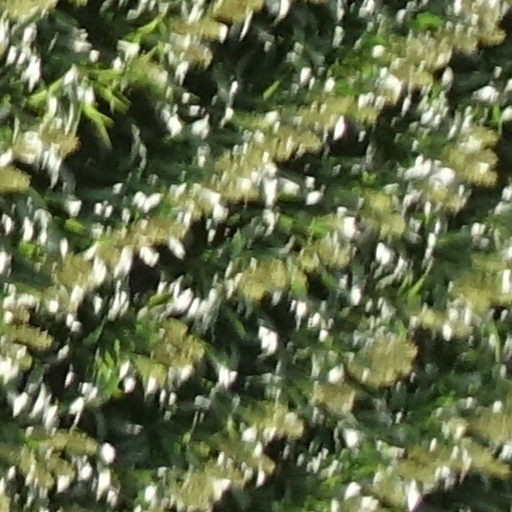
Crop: sorghum